Bernburg Euthanasia Centre

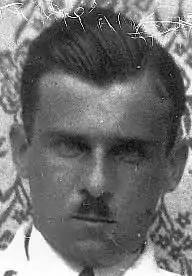
Irmfried Eberl, one of the doctors who administered euthanasia

The organizers of the Nazi Euthanasia Programme, later known as Action T4, Viktor Brack and Karl Brandt, ordered that the killing of patients could only be carried out by clinicians, because the letter of authorization from Hitler dated 1 September 1939 only referred to doctors. The operation of the gas tap was therefore the job of the gas doctors in the extermination centres. Despite that, during the course of the Euthanasia Programme, in the absence of the doctors or for other reasons, the gas tap was also operated by non-medical personnel. In correspondence with the outside world, the doctors employed false names.